Inferno (Dante)

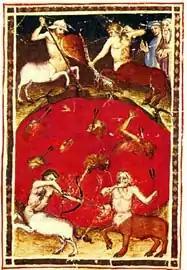
"Along the brink of the vermilion boiling, / Wherein the boiled were uttering loud laments. / People I saw within up to the eyebrows ..."

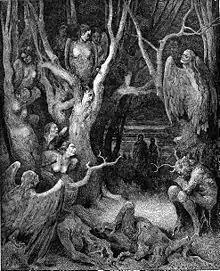
"Harpies in the wood of the suicides", from "Inferno" Canto XIII, by Gustave Doré, 1861

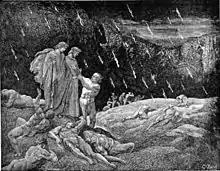
Brunetto Latini speaks with Dante in Canto XV, an engraving by Gustave Doré

Protected by the powers of the boiling rivulet, Dante and Virgil progress across the burning plain. They pass a roving group of Sodomites, and Dante, to his surprise, recognizes Brunetto Latini. Dante addresses Brunetto with deep and sorrowful affection, "paying him the highest tribute offered to any sinner in the "Inferno"", thus refuting suggestions that Dante only placed his enemies in Hell. Dante has great respect for Brunetto and feels spiritual indebtedness to him and his works ("you taught me how man makes himself eternal; / and while I live, my gratitude for that / must always be apparent in my words"); Brunetto prophesies Dante's bad treatment by the Florentines. He also identifies other sodomites, including Priscian, Francesco d'Accorso, and Bishop Andrea de' Mozzi.